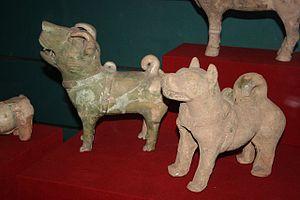
La dynastie Han gouverne la Chine de 206 av. J.-C. à 220 apr. J.-C. Elle est traditionnellement divisée en deux périodes ː celle des Han occidentaux ou Han antérieurs et celle des Han orientaux ou Han postérieurs. Ces deux périodes sont séparées par la courte dynastie Xin fondée par Wang Mang. Après la chute de Mang, la capitale de la dynastie est transférée de Chang'an à Luoyang, située plus à l'est. C'est à cause de ce déplacement vers l'est que les historiens parlent de Han occidentaux avant le changement de capitale et de Han orientaux après.